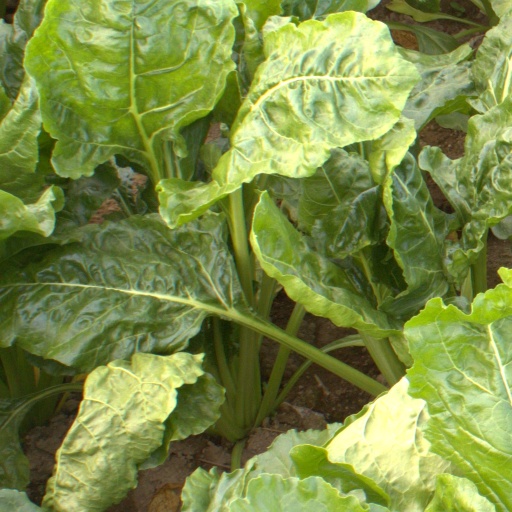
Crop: sugar beet